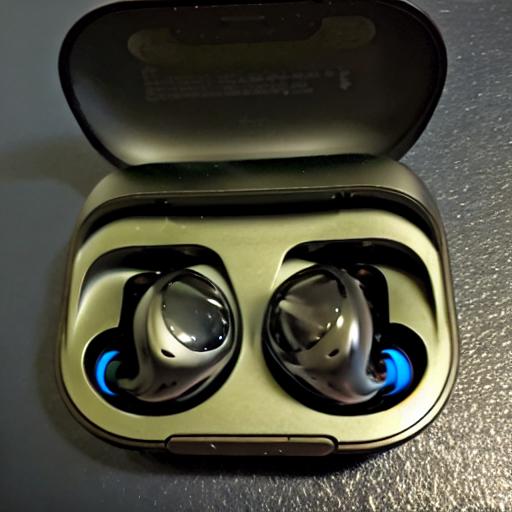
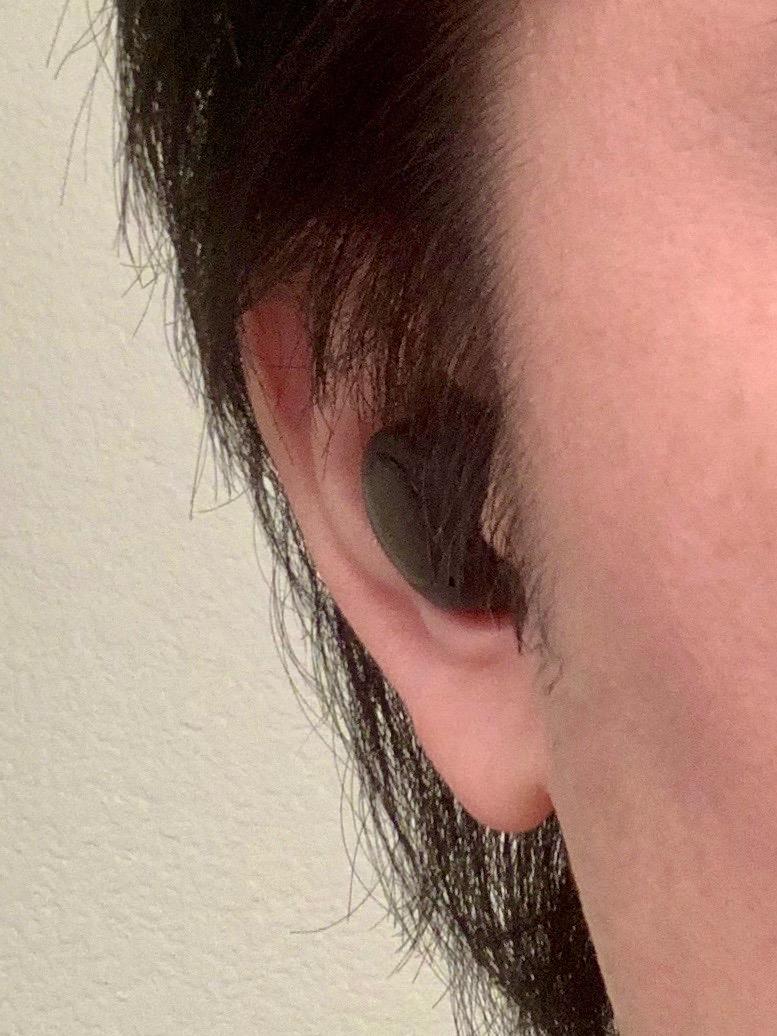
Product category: earbuds
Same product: no